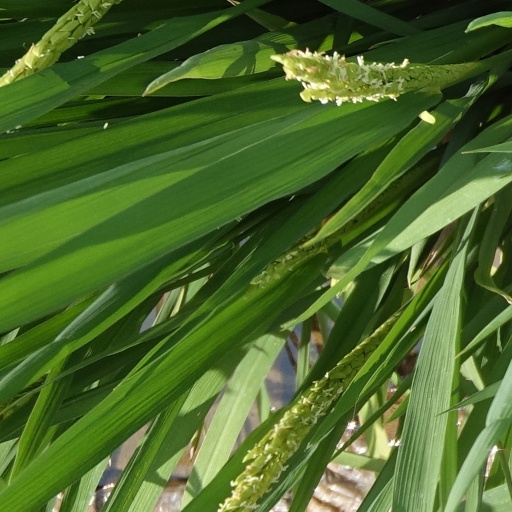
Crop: rice